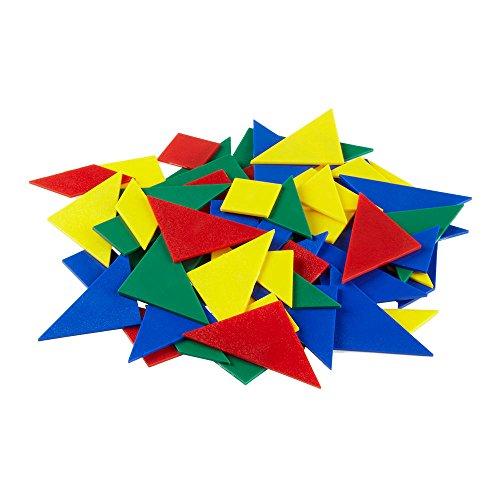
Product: hand2mind Plastic Tangrams, Manipulative Set for Math Puzzles (Pack of 24)
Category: Toys & Games | Puzzles | Brain Teasers | Assembly & Disentanglement Puzzles
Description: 24 sets of tangrams, each set has 7 pieces that make a square.
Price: $23.62
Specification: Shipping Weight: 2.6 pounds (View shipping rates and policies)|ASIN: B01D9KHU1E|Item model number: 1516|    #657    in Assembly & Disentanglement Puzzles    |    #4514    in Preschool Puzzles